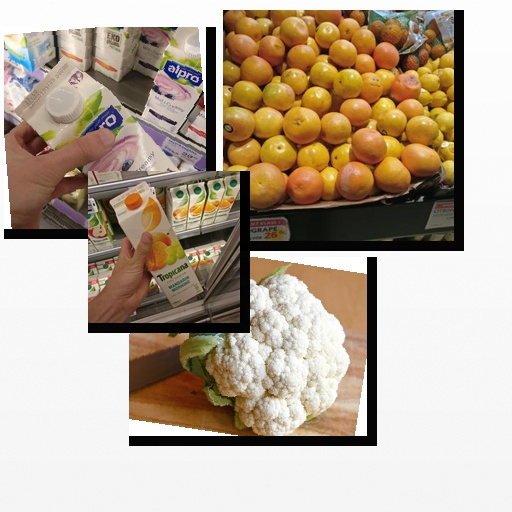
Food items: mandarin_juice, cauliflower, soyghurt, red_grapefruit